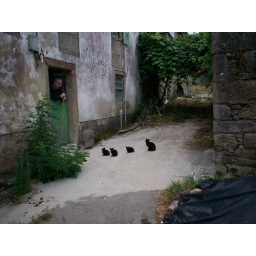
A family of black cats in Olveiroa, Spain